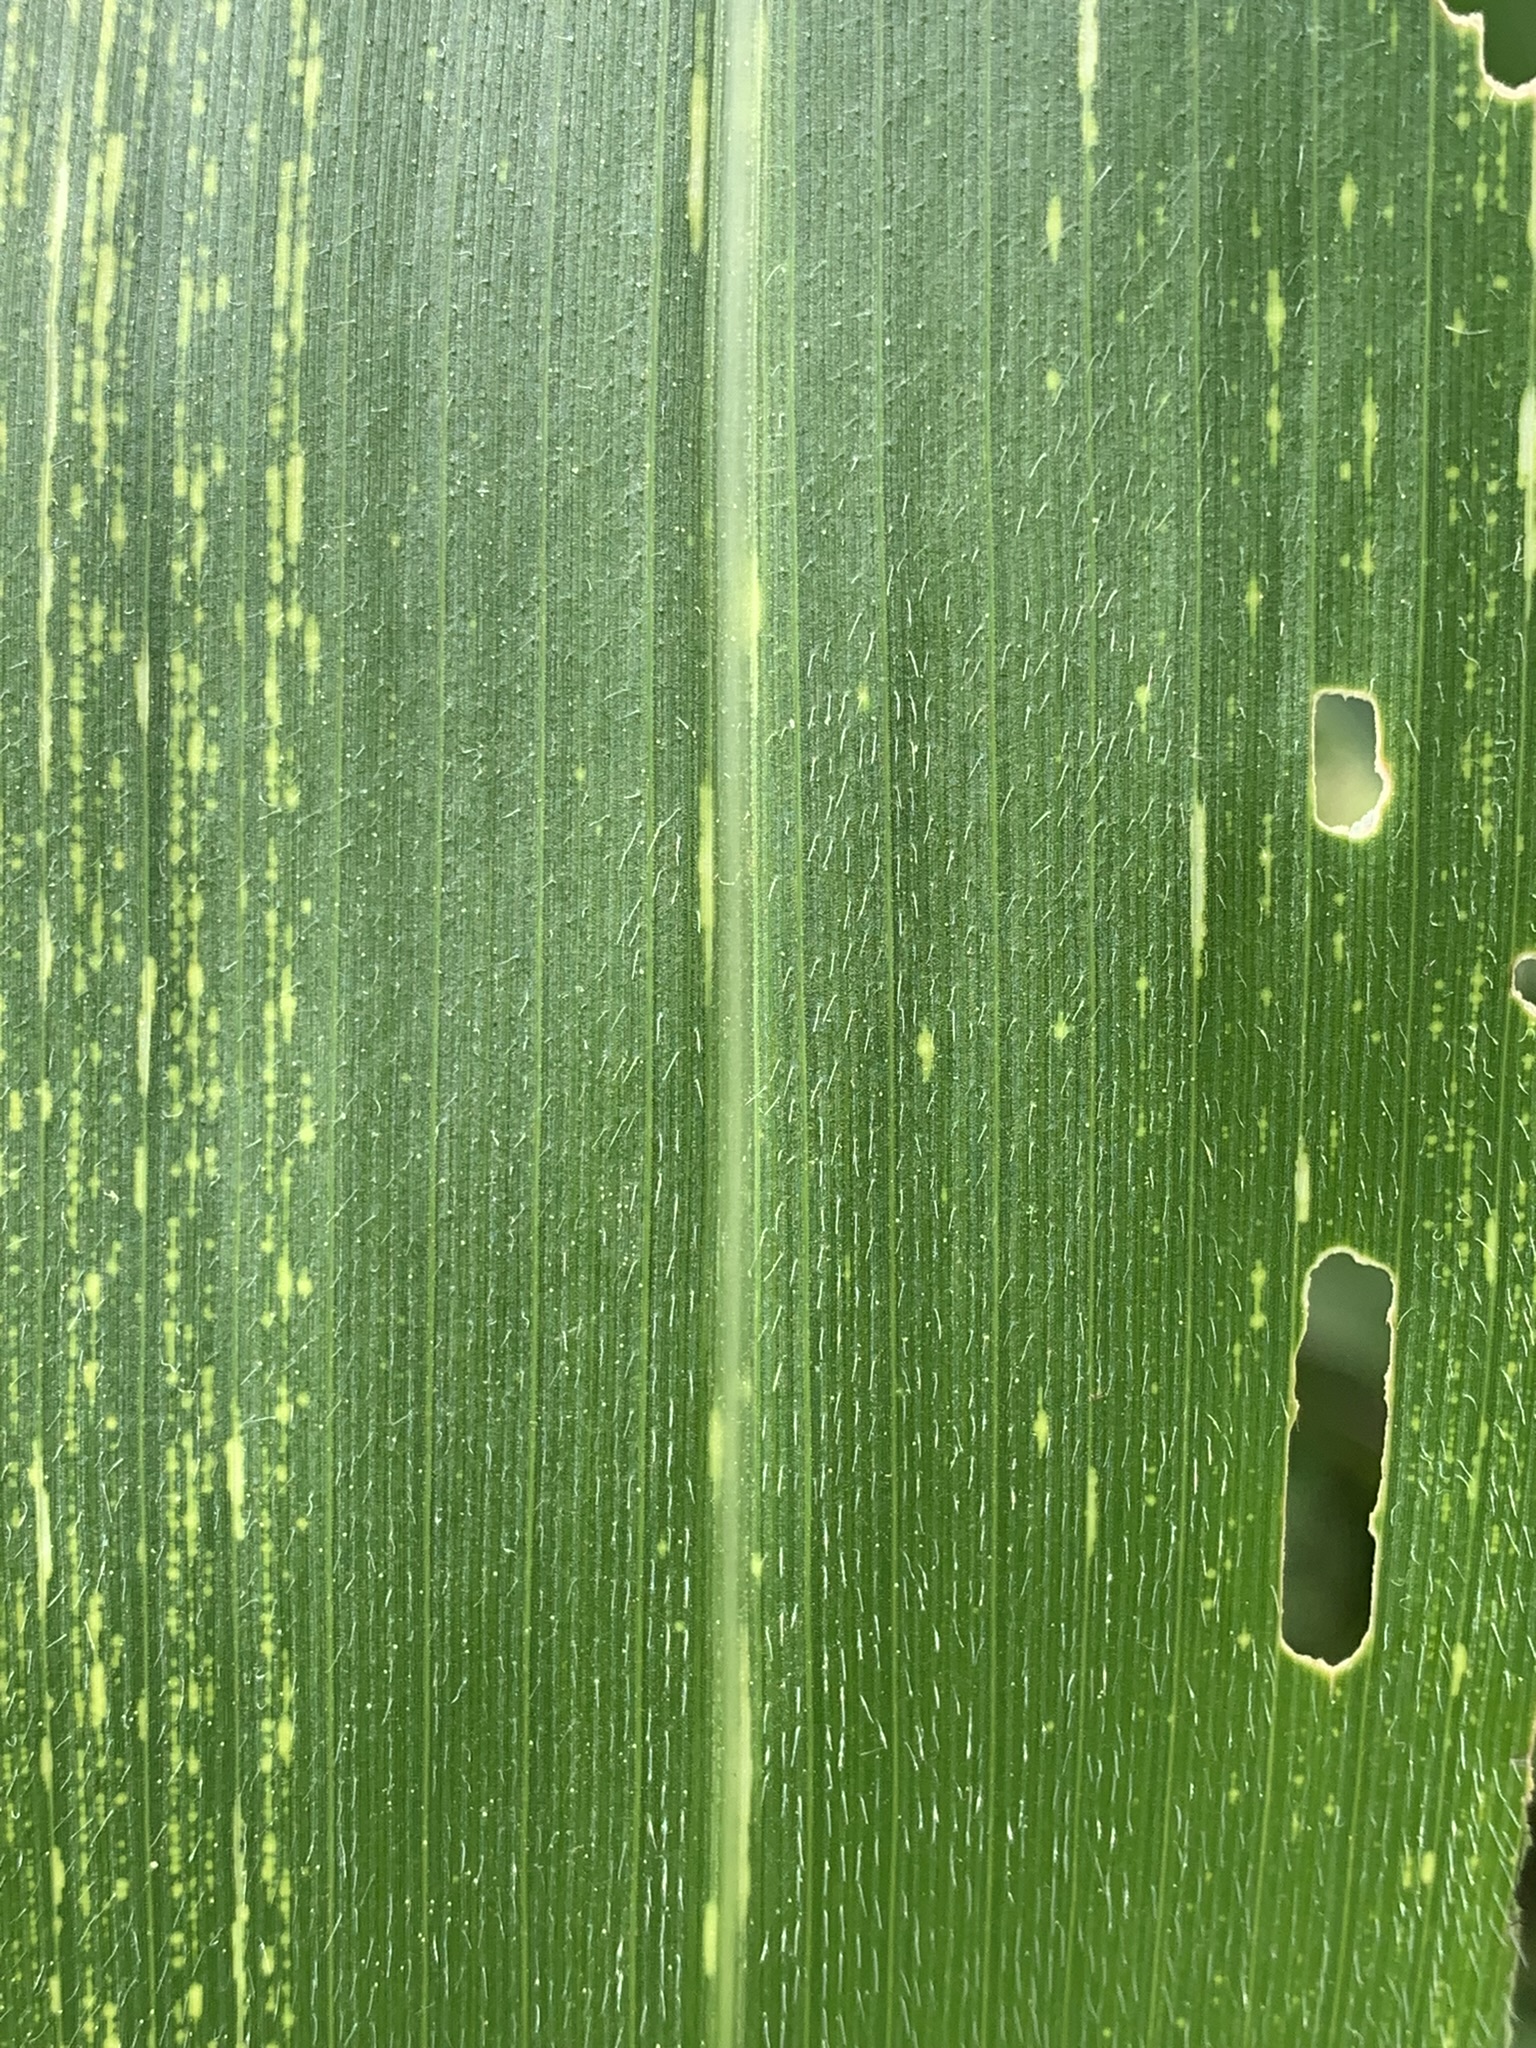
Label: MSV